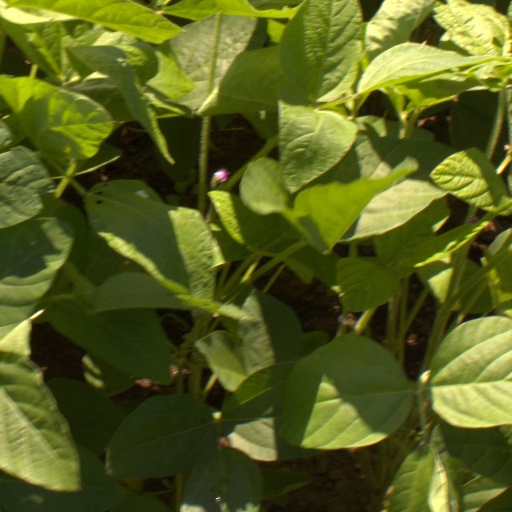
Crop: soybean